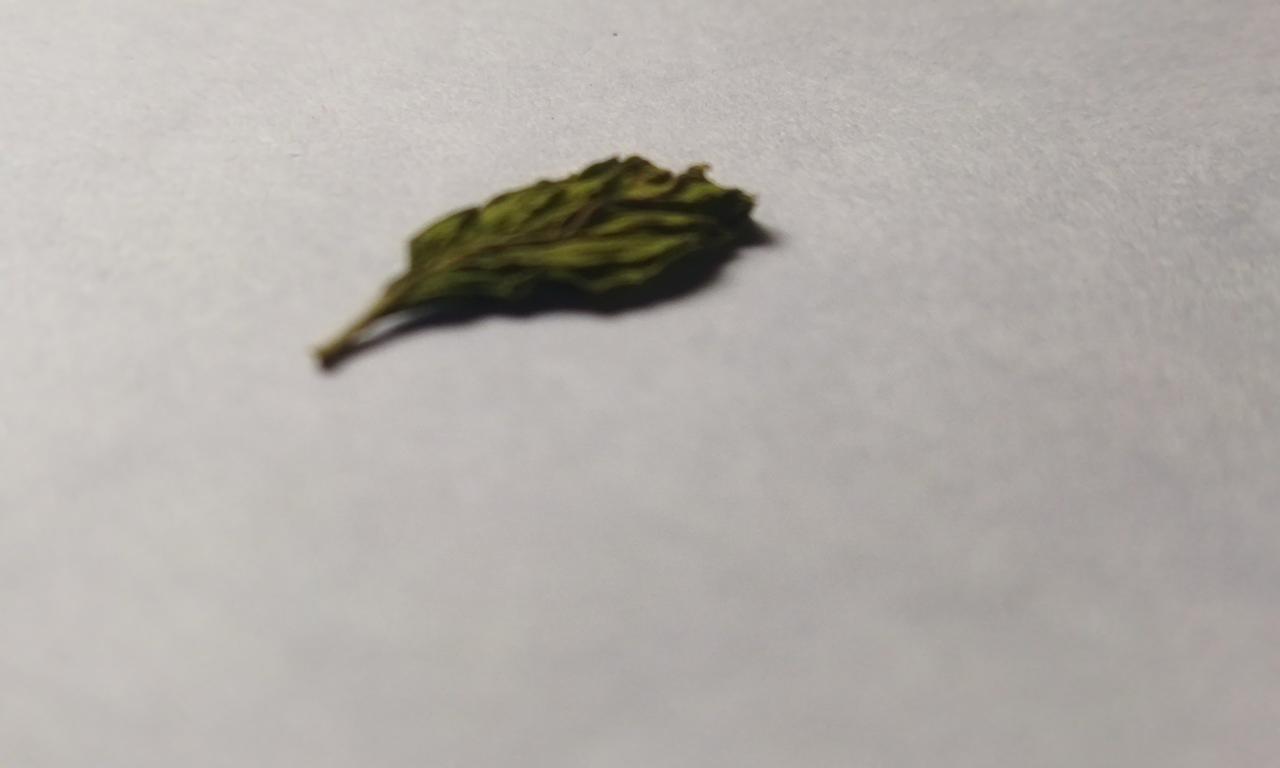
Label: Dried